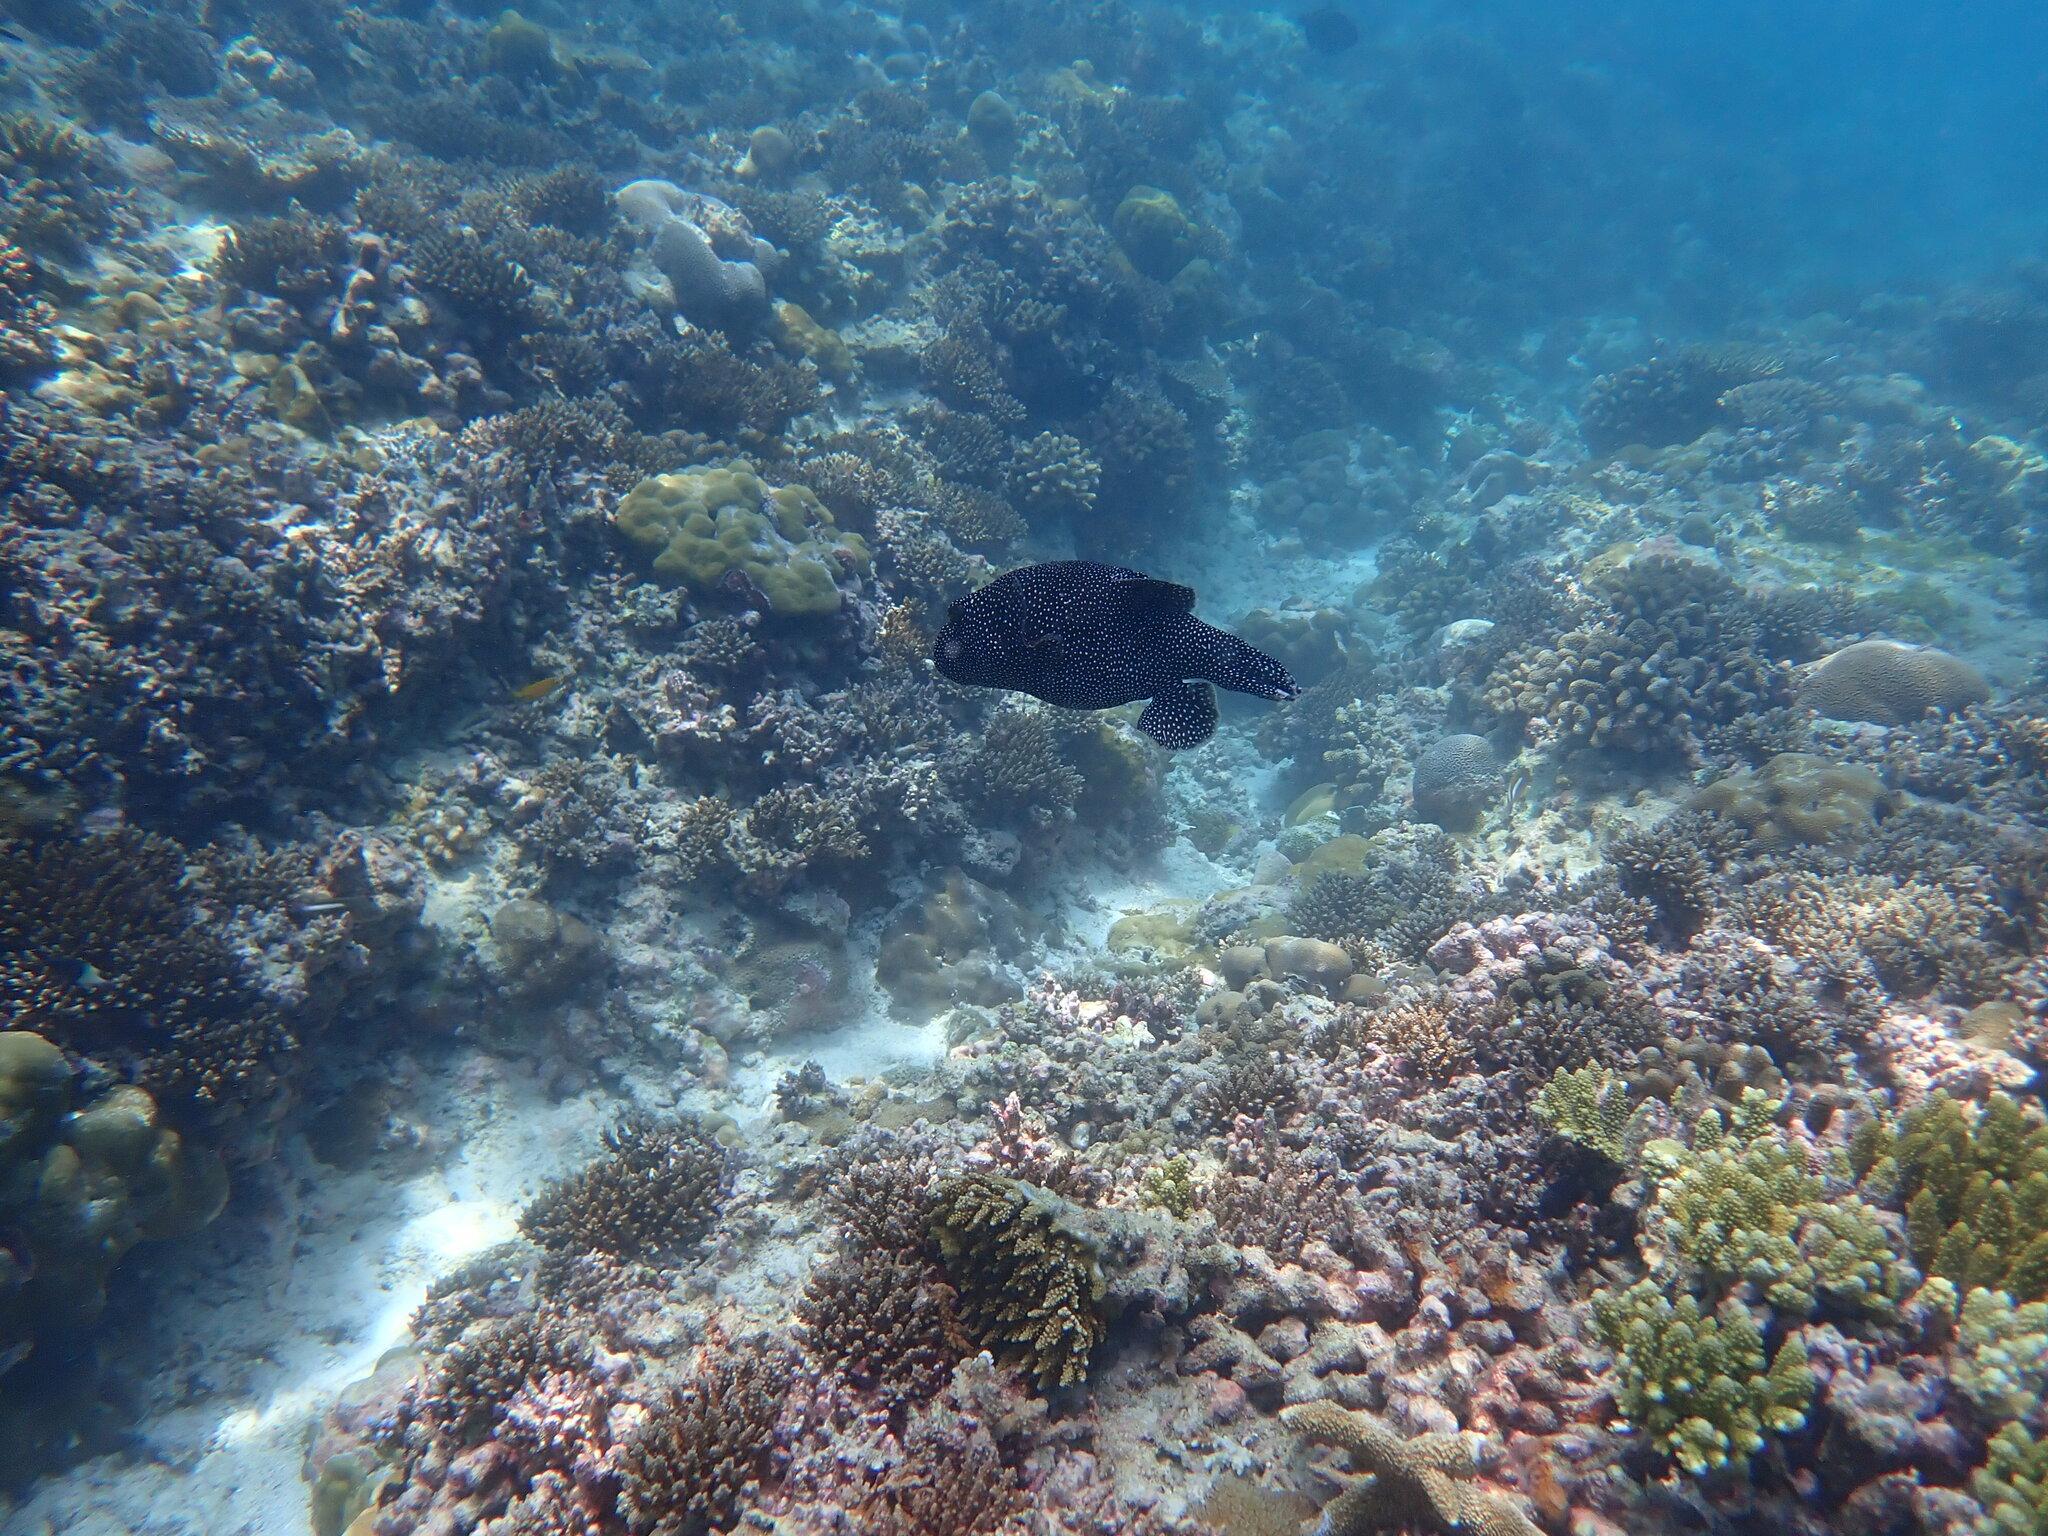
Arothron meleagris (Guineafowl Puffer)